Moore Dam

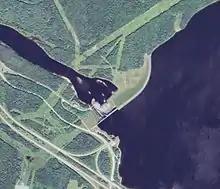
Satellite view of the dam

The Moore Dam is the uppermost feature of the Fifteen Miles Falls hydroelectric project, which began development in the early 1900s by New England Power (later USGen New England). Before damming, the "Fifteen Miles Falls" was a fast flowing whitewater section of the Connecticut River, where it dropped over the course of , making it the longest single stretch of whitewater in the northeastern US. The steep grade and heavy flow also made it ideal for the construction of water mills, and later, hydroelectric plants. In 1908 Carl A. Ross of Littleton pitched the proposal to Massachusetts investors who agreed to finance the project. The two lower plants, Comerford Dam downstream and McIndoe Dam downstream, were completed in 1930 and 1931 respectively.